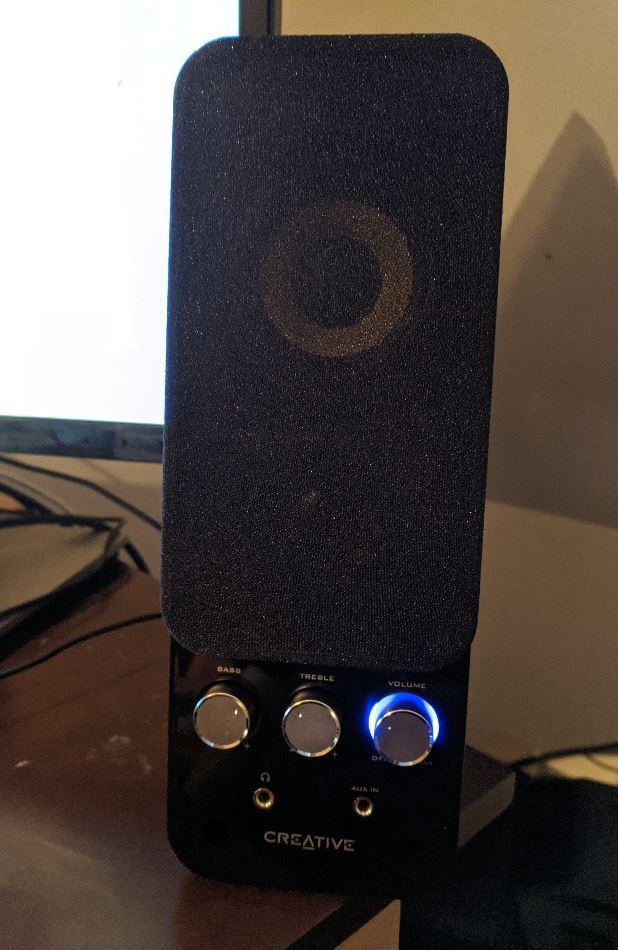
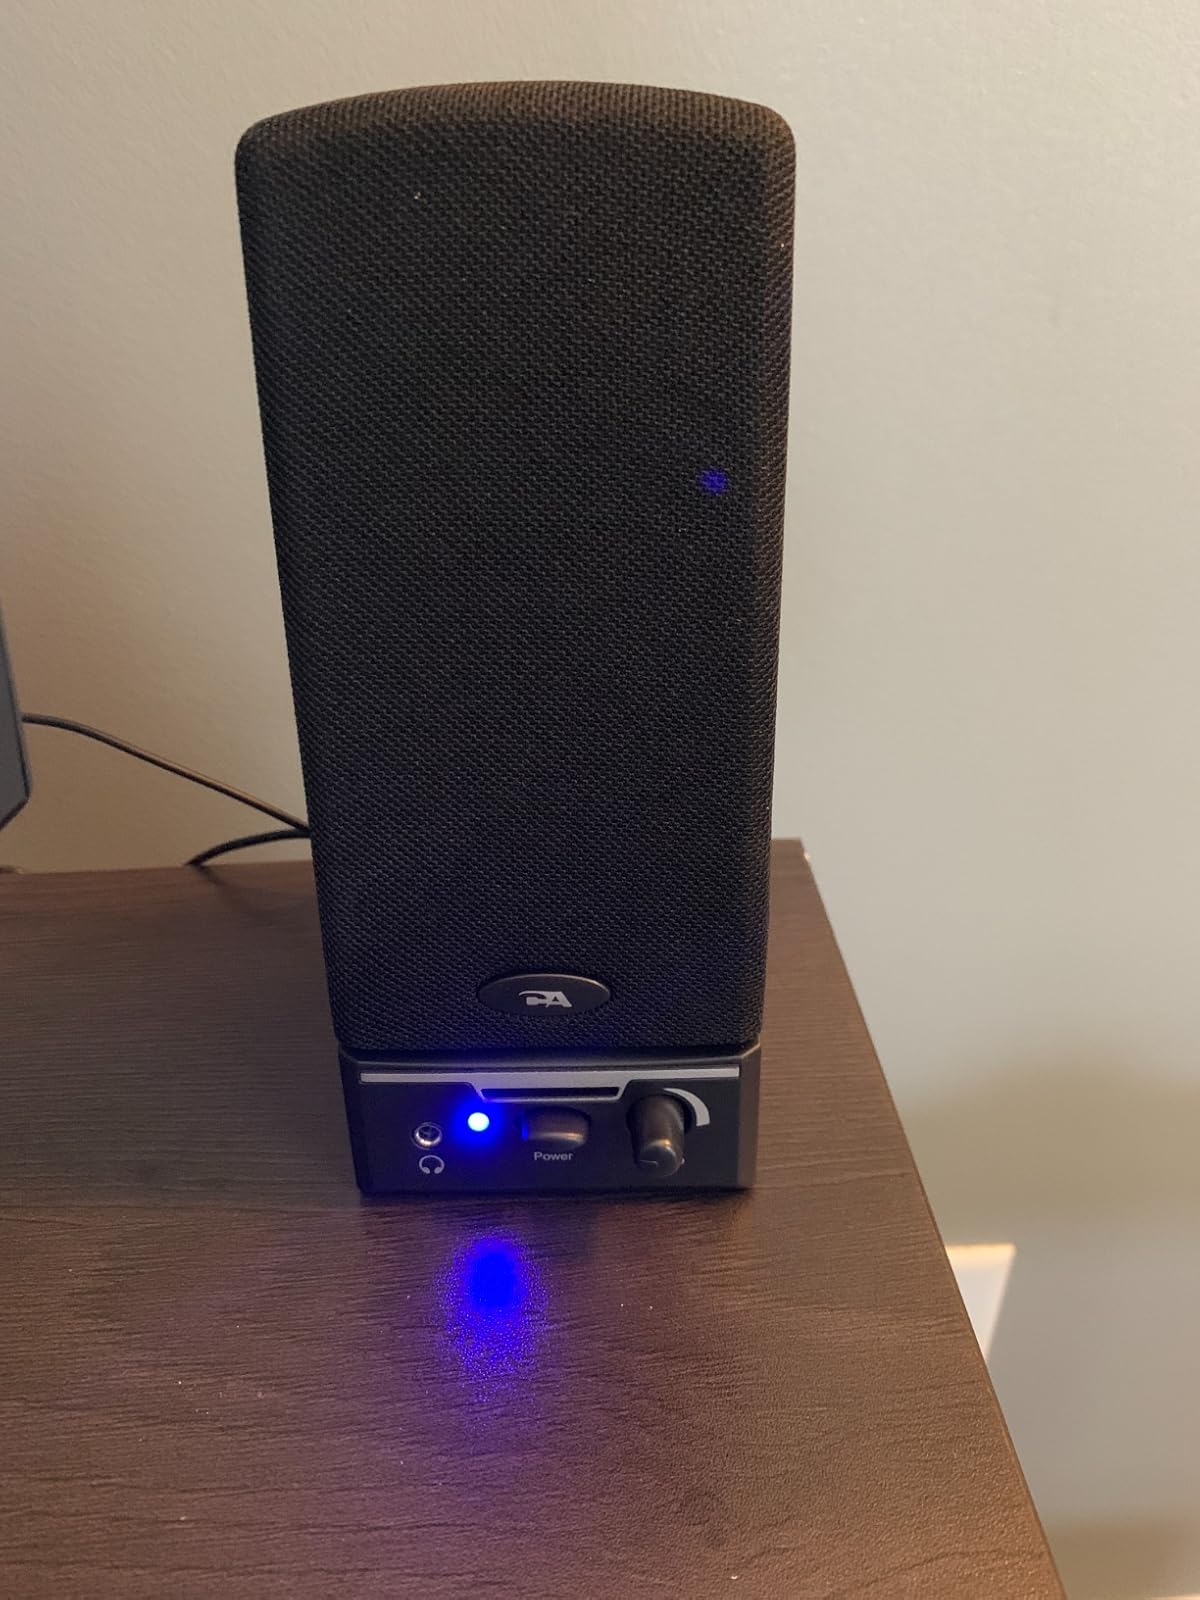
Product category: speaker
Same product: no